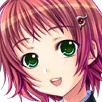
Portrait style: Anime Portrait